The Beatles (album)

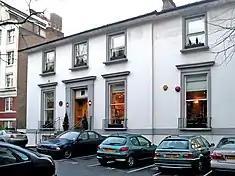
The album was recorded largely at Abbey Road Studios.

"The Beatles" was recorded between 30 May and 14 October 1968, largely at Abbey Road Studios in London, with some sessions at Trident Studios. Their time in Rishikesh was soon forgotten in the tense atmosphere of the studio, with sessions occurring at irregular hours. The group's self-belief led to the formation of a new multimedia business corporation, Apple Corps, an enterprise that drained the group financially with a series of unsuccessful projects.